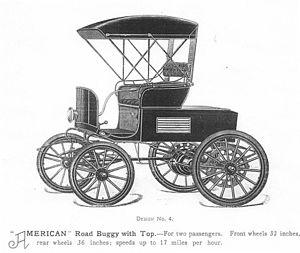
Le terme populaire automobile désigne un véhicule à roues, motorisé et destiné au transport terrestre de quelques personnes et de leurs bagages. L'abréviation populaire « voiture » est assez courante, bien que ce terme désigne de nombreux types de véhicules qui ne sont pas tous motorisés.